Bideford, Westward Ho! and Appledore Railway

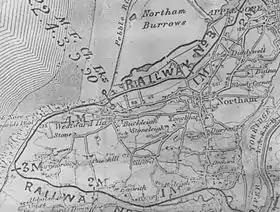
The route and construction sections

Finally the Bideford, Westward Ho! & Appledore Railway was incorporated on 21 May 1896 by the (59 & 60 Vict. c. xviii), with its head office address at the Electrical Federation Offices in Kingsway, London WC2. Soon after the line passed to the British Electric Traction Company (BET). It was not until 24 April 1901 that the single track line was opened as far as Northam, although the first trial train ran with a few friends of the directors in January 1901. The first train, pulled by "Grenville" was played off by Herr Groop's German Band which had been hired for the season and it reached speeds of on its inaugural run. The remaining extension to Appledore finally opened in 1908, on 1 May, costing £10,000.